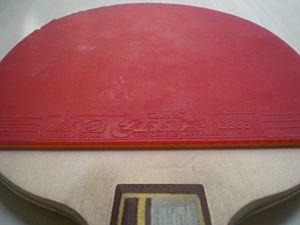
Le tennis de table, aussi appelé « ping-pong », est un sport de raquette opposant deux ou quatre joueurs autour d'une table. Le tennis de table est une activité de loisir, mais c'est également un sport olympique depuis 1988.